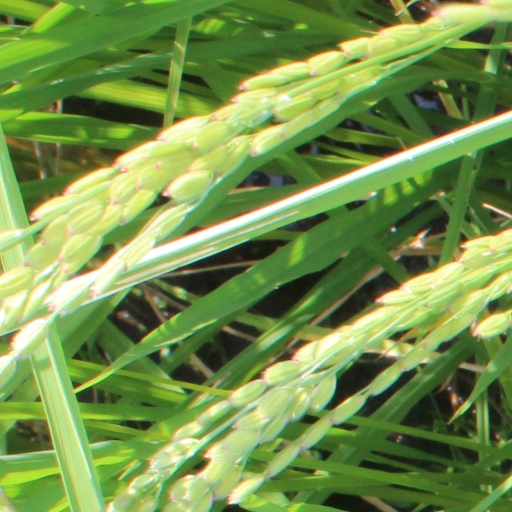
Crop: rice